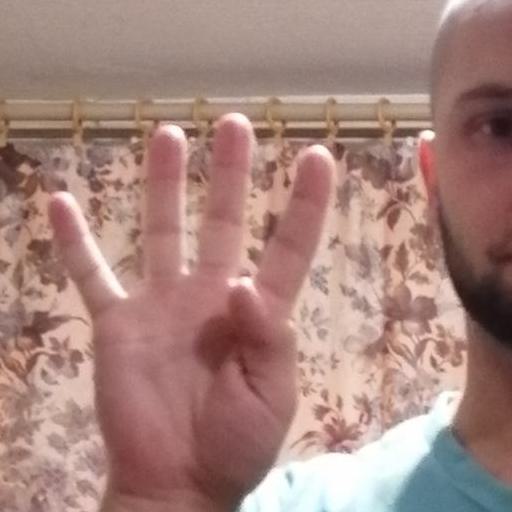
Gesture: four